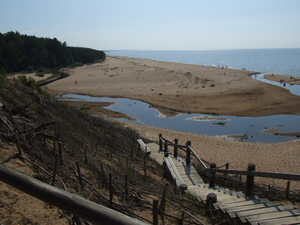
Saulkrasti est une ville de Lettonie, située sur la côte orientale du golfe de Riga. La ville de Saulkrasti a une superficie de 48 km² dont 42 km² de champs et de forêts. Le blason de Saulkrasti représente les quatre rivières Inčupe, Pēterupe, Ķīšupe, Aģe, et les cinq villages – Bādciems, Katrīnbāde, Pēterupe, Neibāde, Zvejniekciems. La partie haute représente la mer et le soleil.